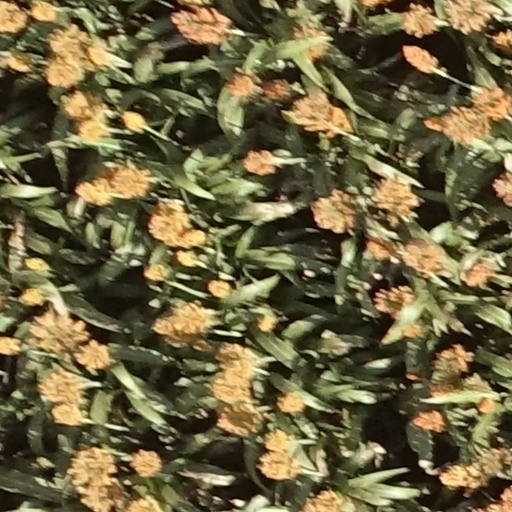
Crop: sorghum